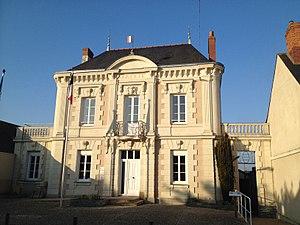
La mairie.
La Daguenière est une ancienne commune française située dans le département de Maine-et-Loire, en région Pays de la Loire, devenue le 1ᵉʳ janvier 2016, une commune déléguée de la commune nouvelle de Loire-Authion.